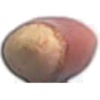
Label: hazelnut